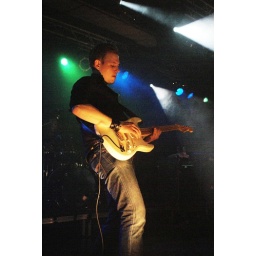
de band audiovision op legends of rock 2009 in ennepetal de band van zanger Christian Liljegren (oprichter van narnia)